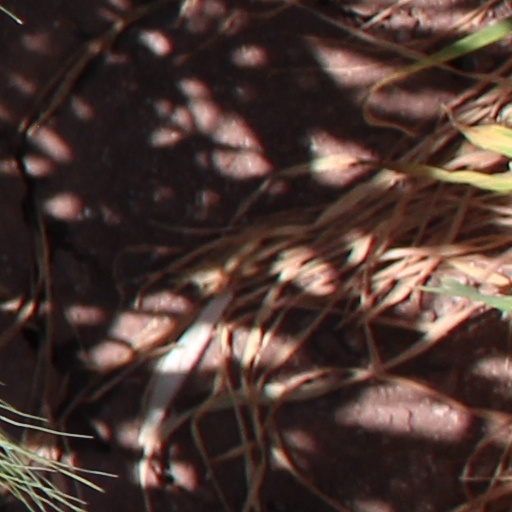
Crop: wheat